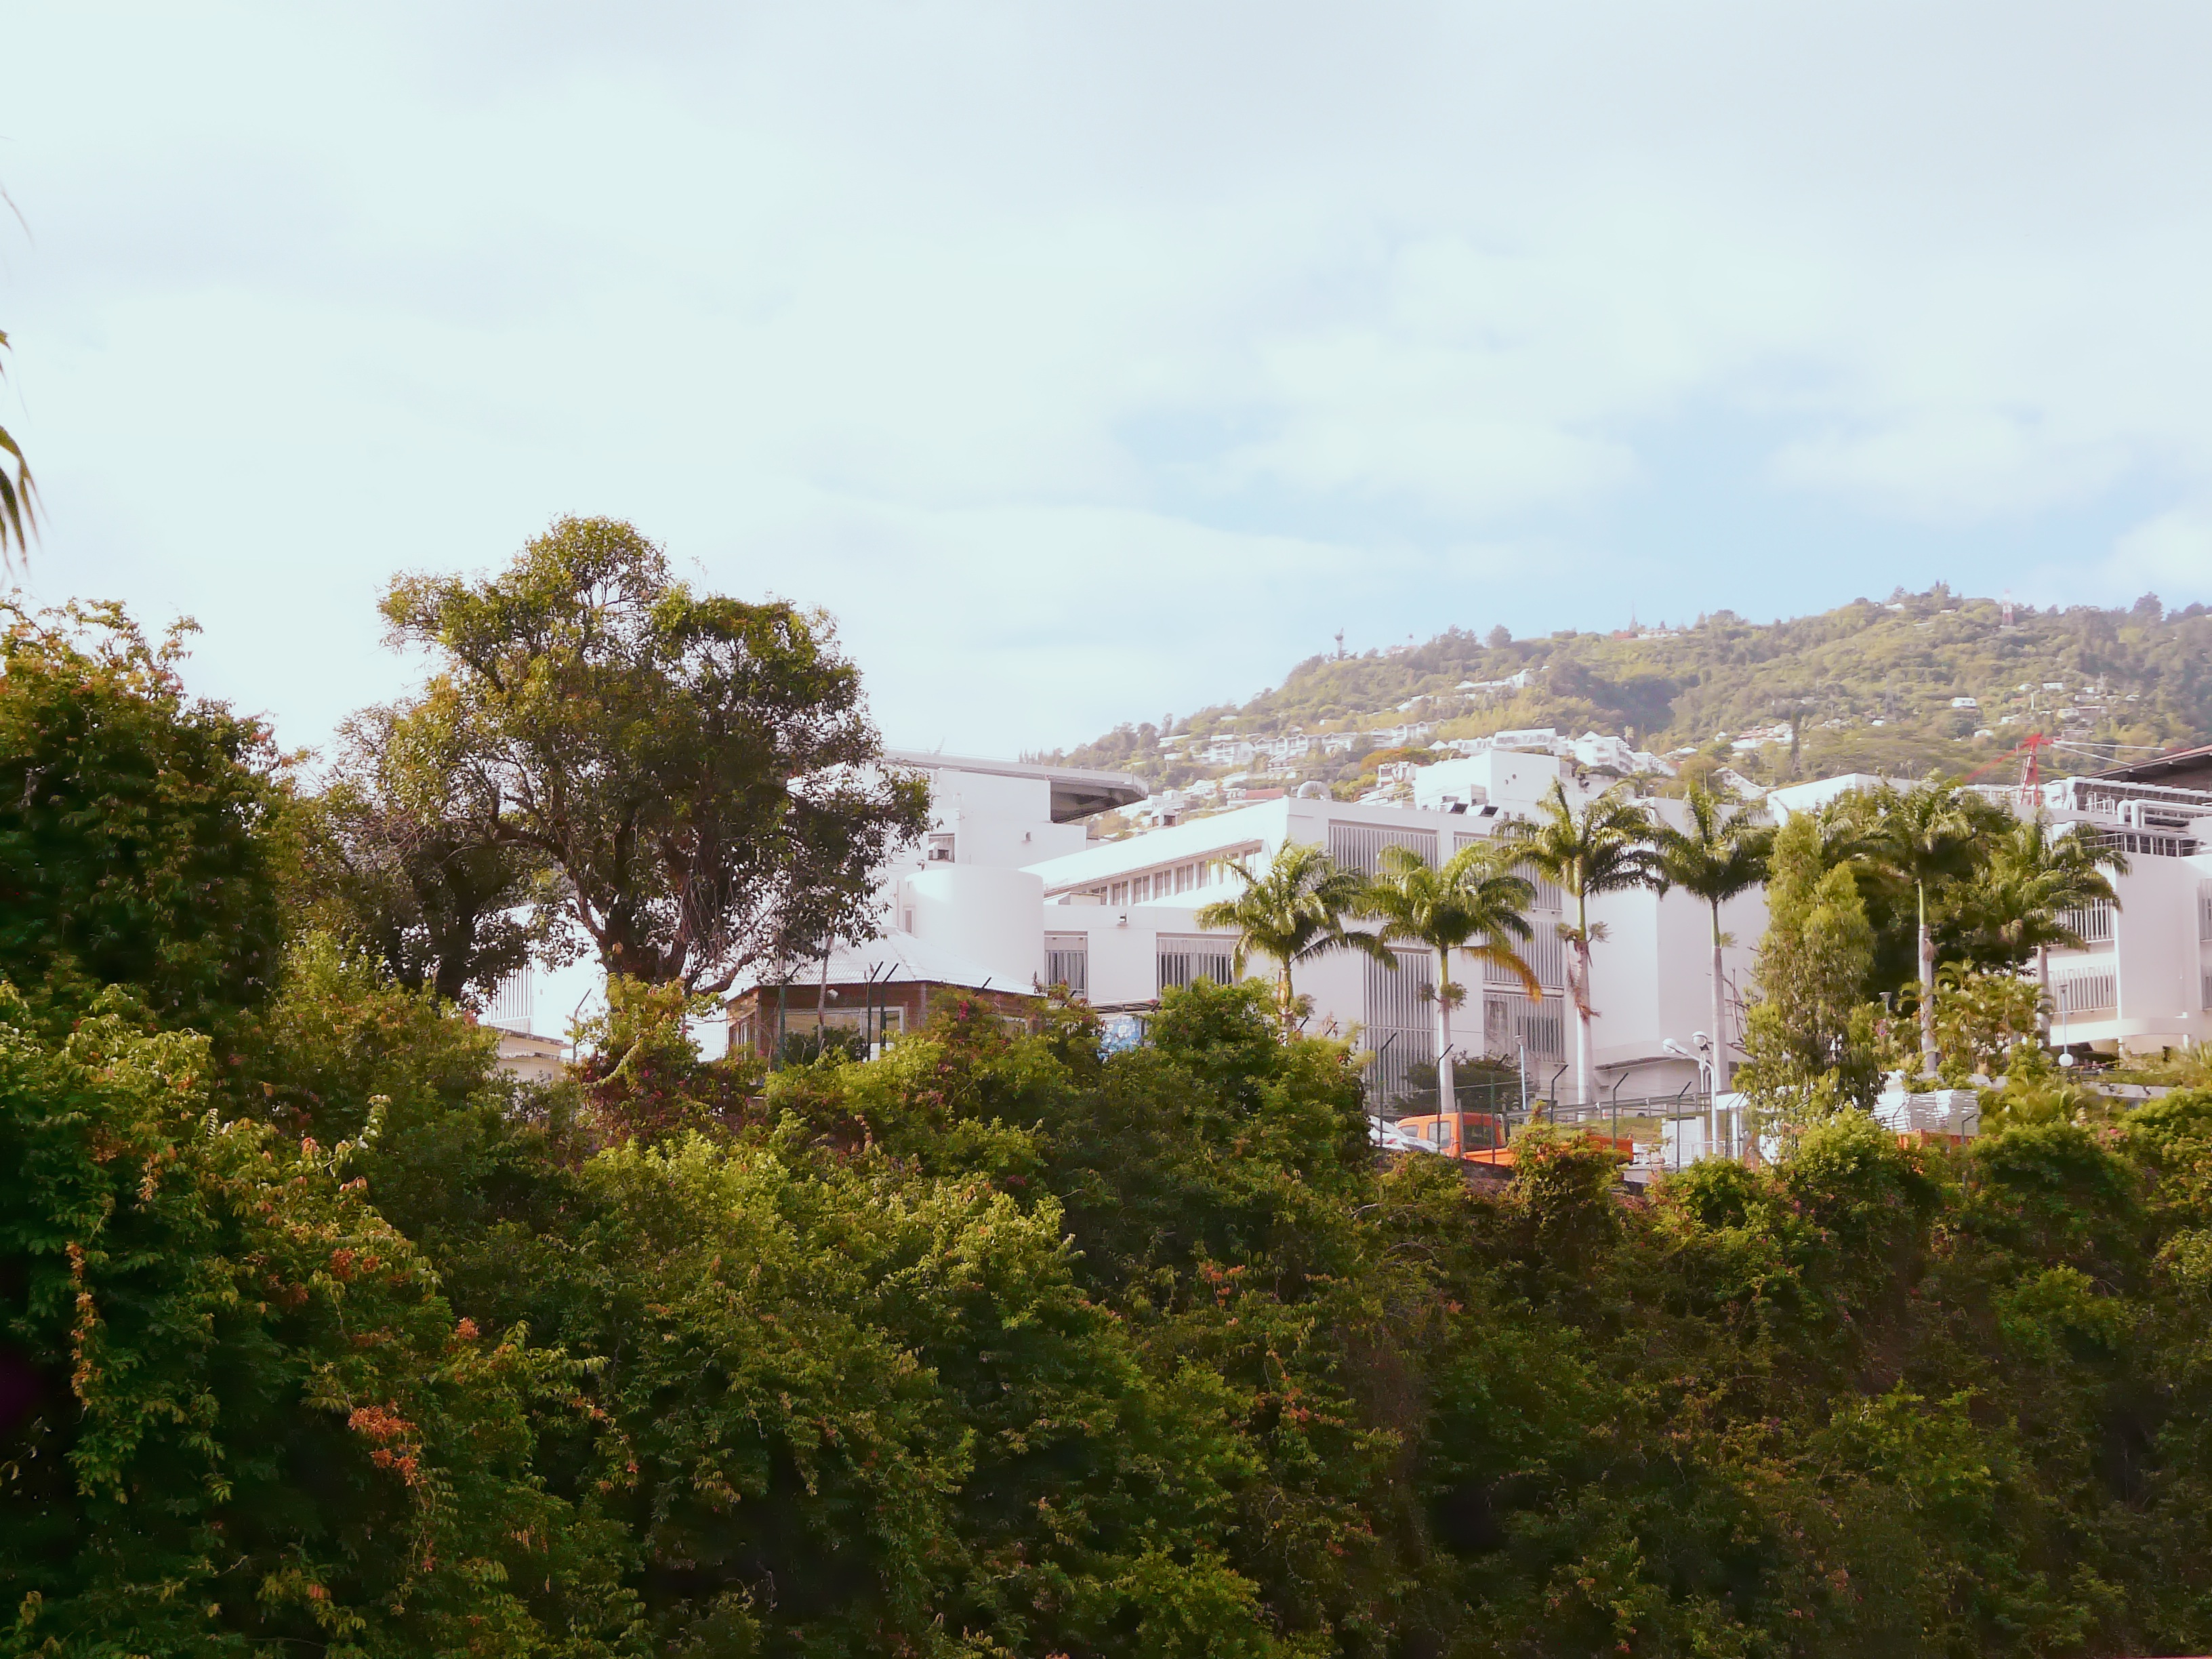
hill, flower, town, village, property, estate, rural area, residential area, human settlement